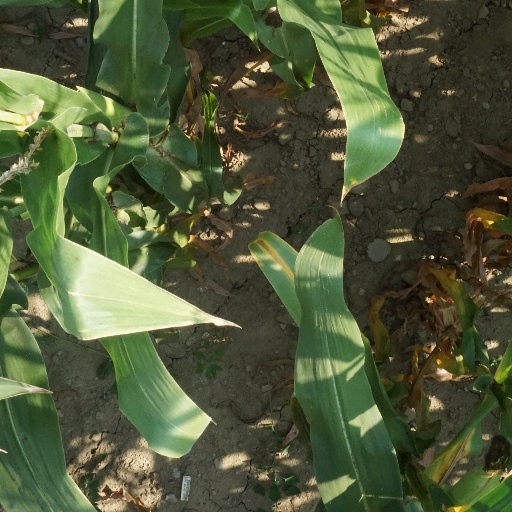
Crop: maize; corn